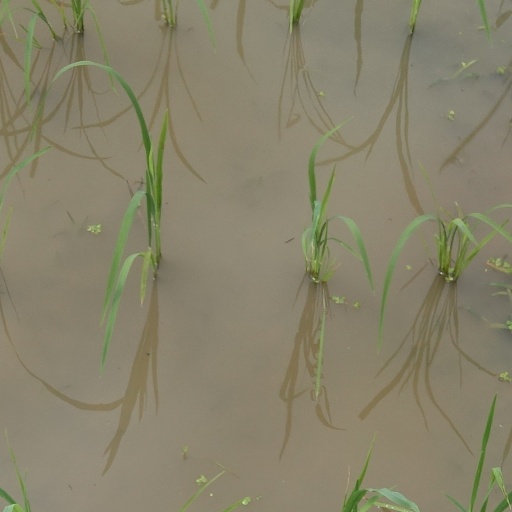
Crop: rice